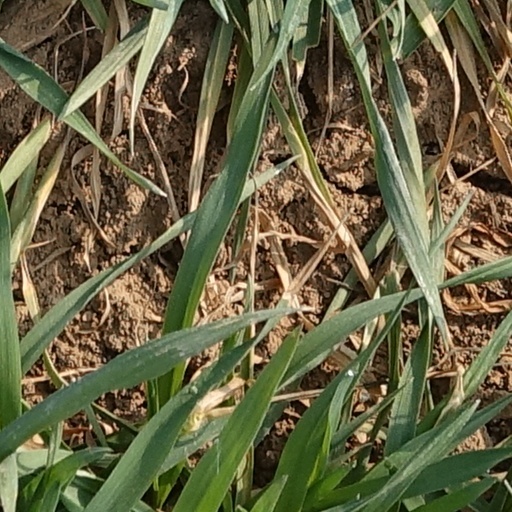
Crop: wheat